Underwater camouflage

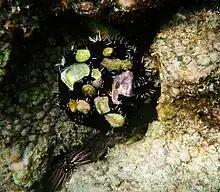
Self-decorated sea urchin

Self-decoration is employed by animals in different groups, including decorator crabs, which attach materials from their environment, as well as living organisms, to camouflage themselves. For example, the Japanese hermit crab, "Eupagurus constans", has the hydroid "Hydractinia sodalis" growing all over the shell that it lives in. Another hermit crab, "Eupagurus cuanensis", has the aposematic orange sponge "Suberites domuncula" which is bitter-tasting and not eaten by fish.